Cruciform wing

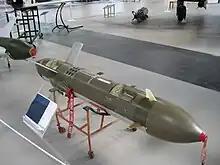
A Canadair CL-89 shows its cruciform wing

Rocket- and jet-propelled missiles often have a cruciform thin-wing arrangement in which four identical thin, low aspect ratio wings are equally spaced around a long, slender body. Cruciform wing missiles are sometimes called Cruciform wing weapons (CWW) in contrast to planar wing weapons (PWW).